Answer in natural language. Considering the relative positions, where is abstract rectangle frame on wall with respect to modern blue armchair? Choose between the following options: left or right
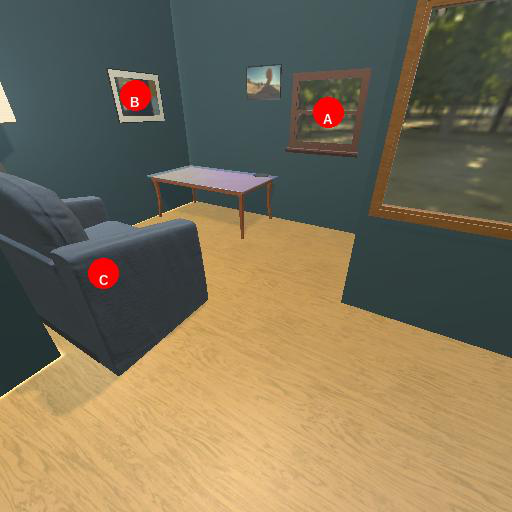
<answer>left</answer>